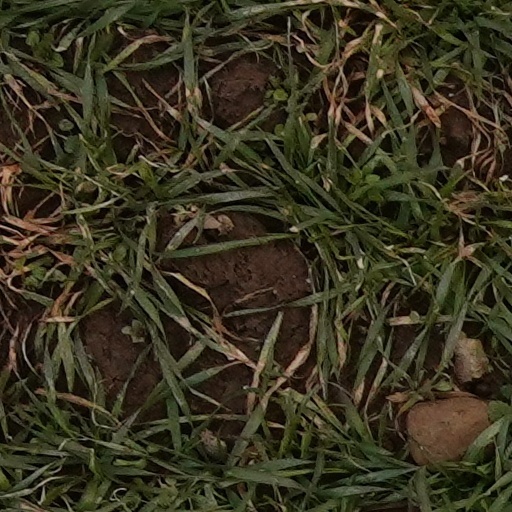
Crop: wheat